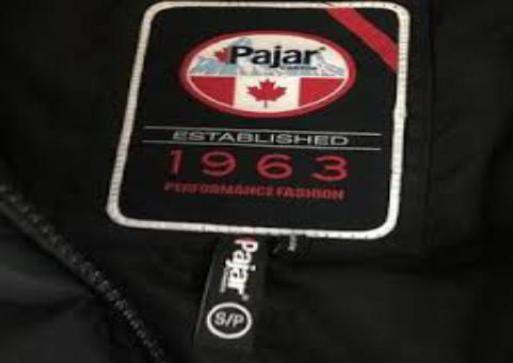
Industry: Clothes